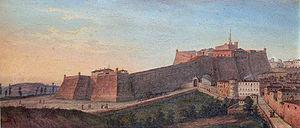
La guerre du sel de 1540 définit une insurrection de la ville de Pérouse contre les États pontificaux pendant le pontificat du pape Paul III. Le résultat principal est la subordination définitive de la ville de Pérouse au contrôle papal.
La Rocca Paolina est le nom d'une forteresse qui domina pendant plus de trois siècles la cité de Pérouse en Ombrie.